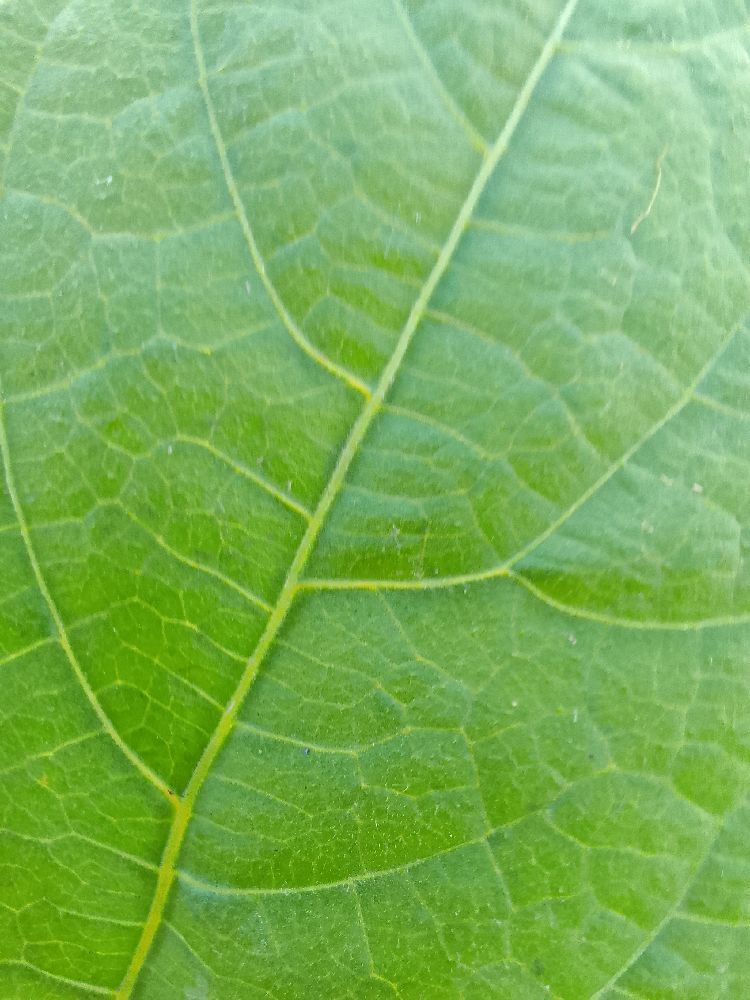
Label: healthy